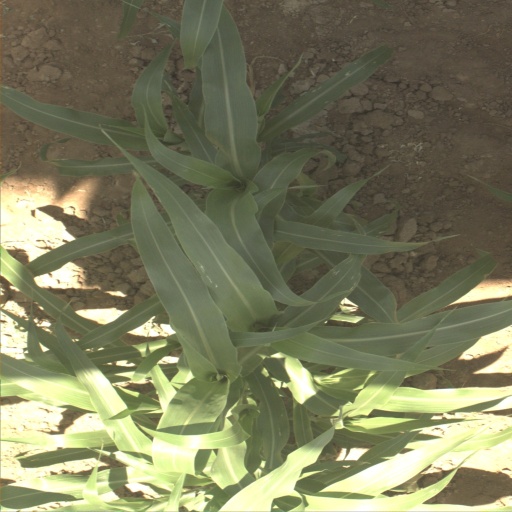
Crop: sorghum